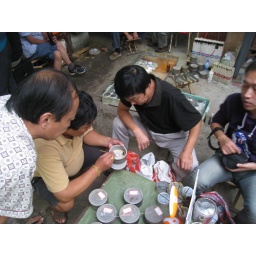
At the insect and animal market in Shanghai